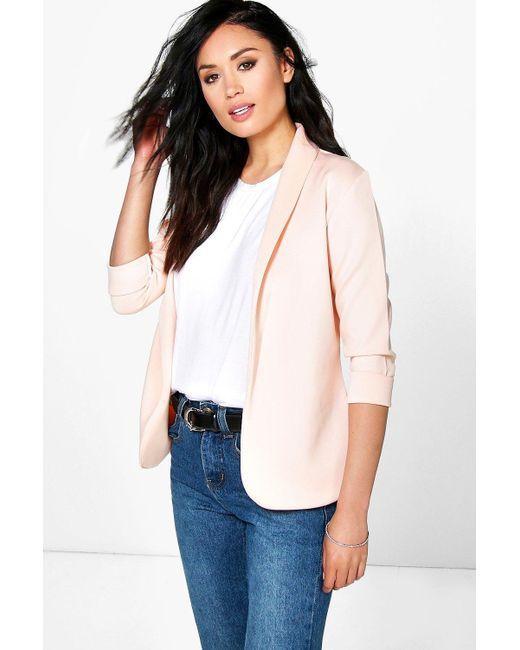
Faltenärmel Creme Balzer für Damen ohne Knöpfe